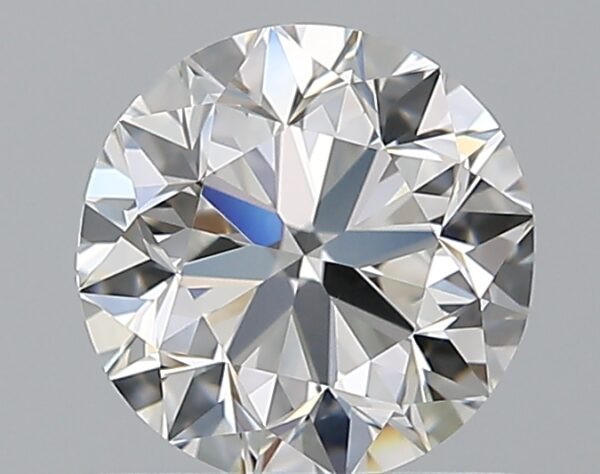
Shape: round
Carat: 1
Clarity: VS1
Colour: F
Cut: VG
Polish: EX
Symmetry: VG
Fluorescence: N
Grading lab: GIA
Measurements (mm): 6.15 x 6.23 x 4.01